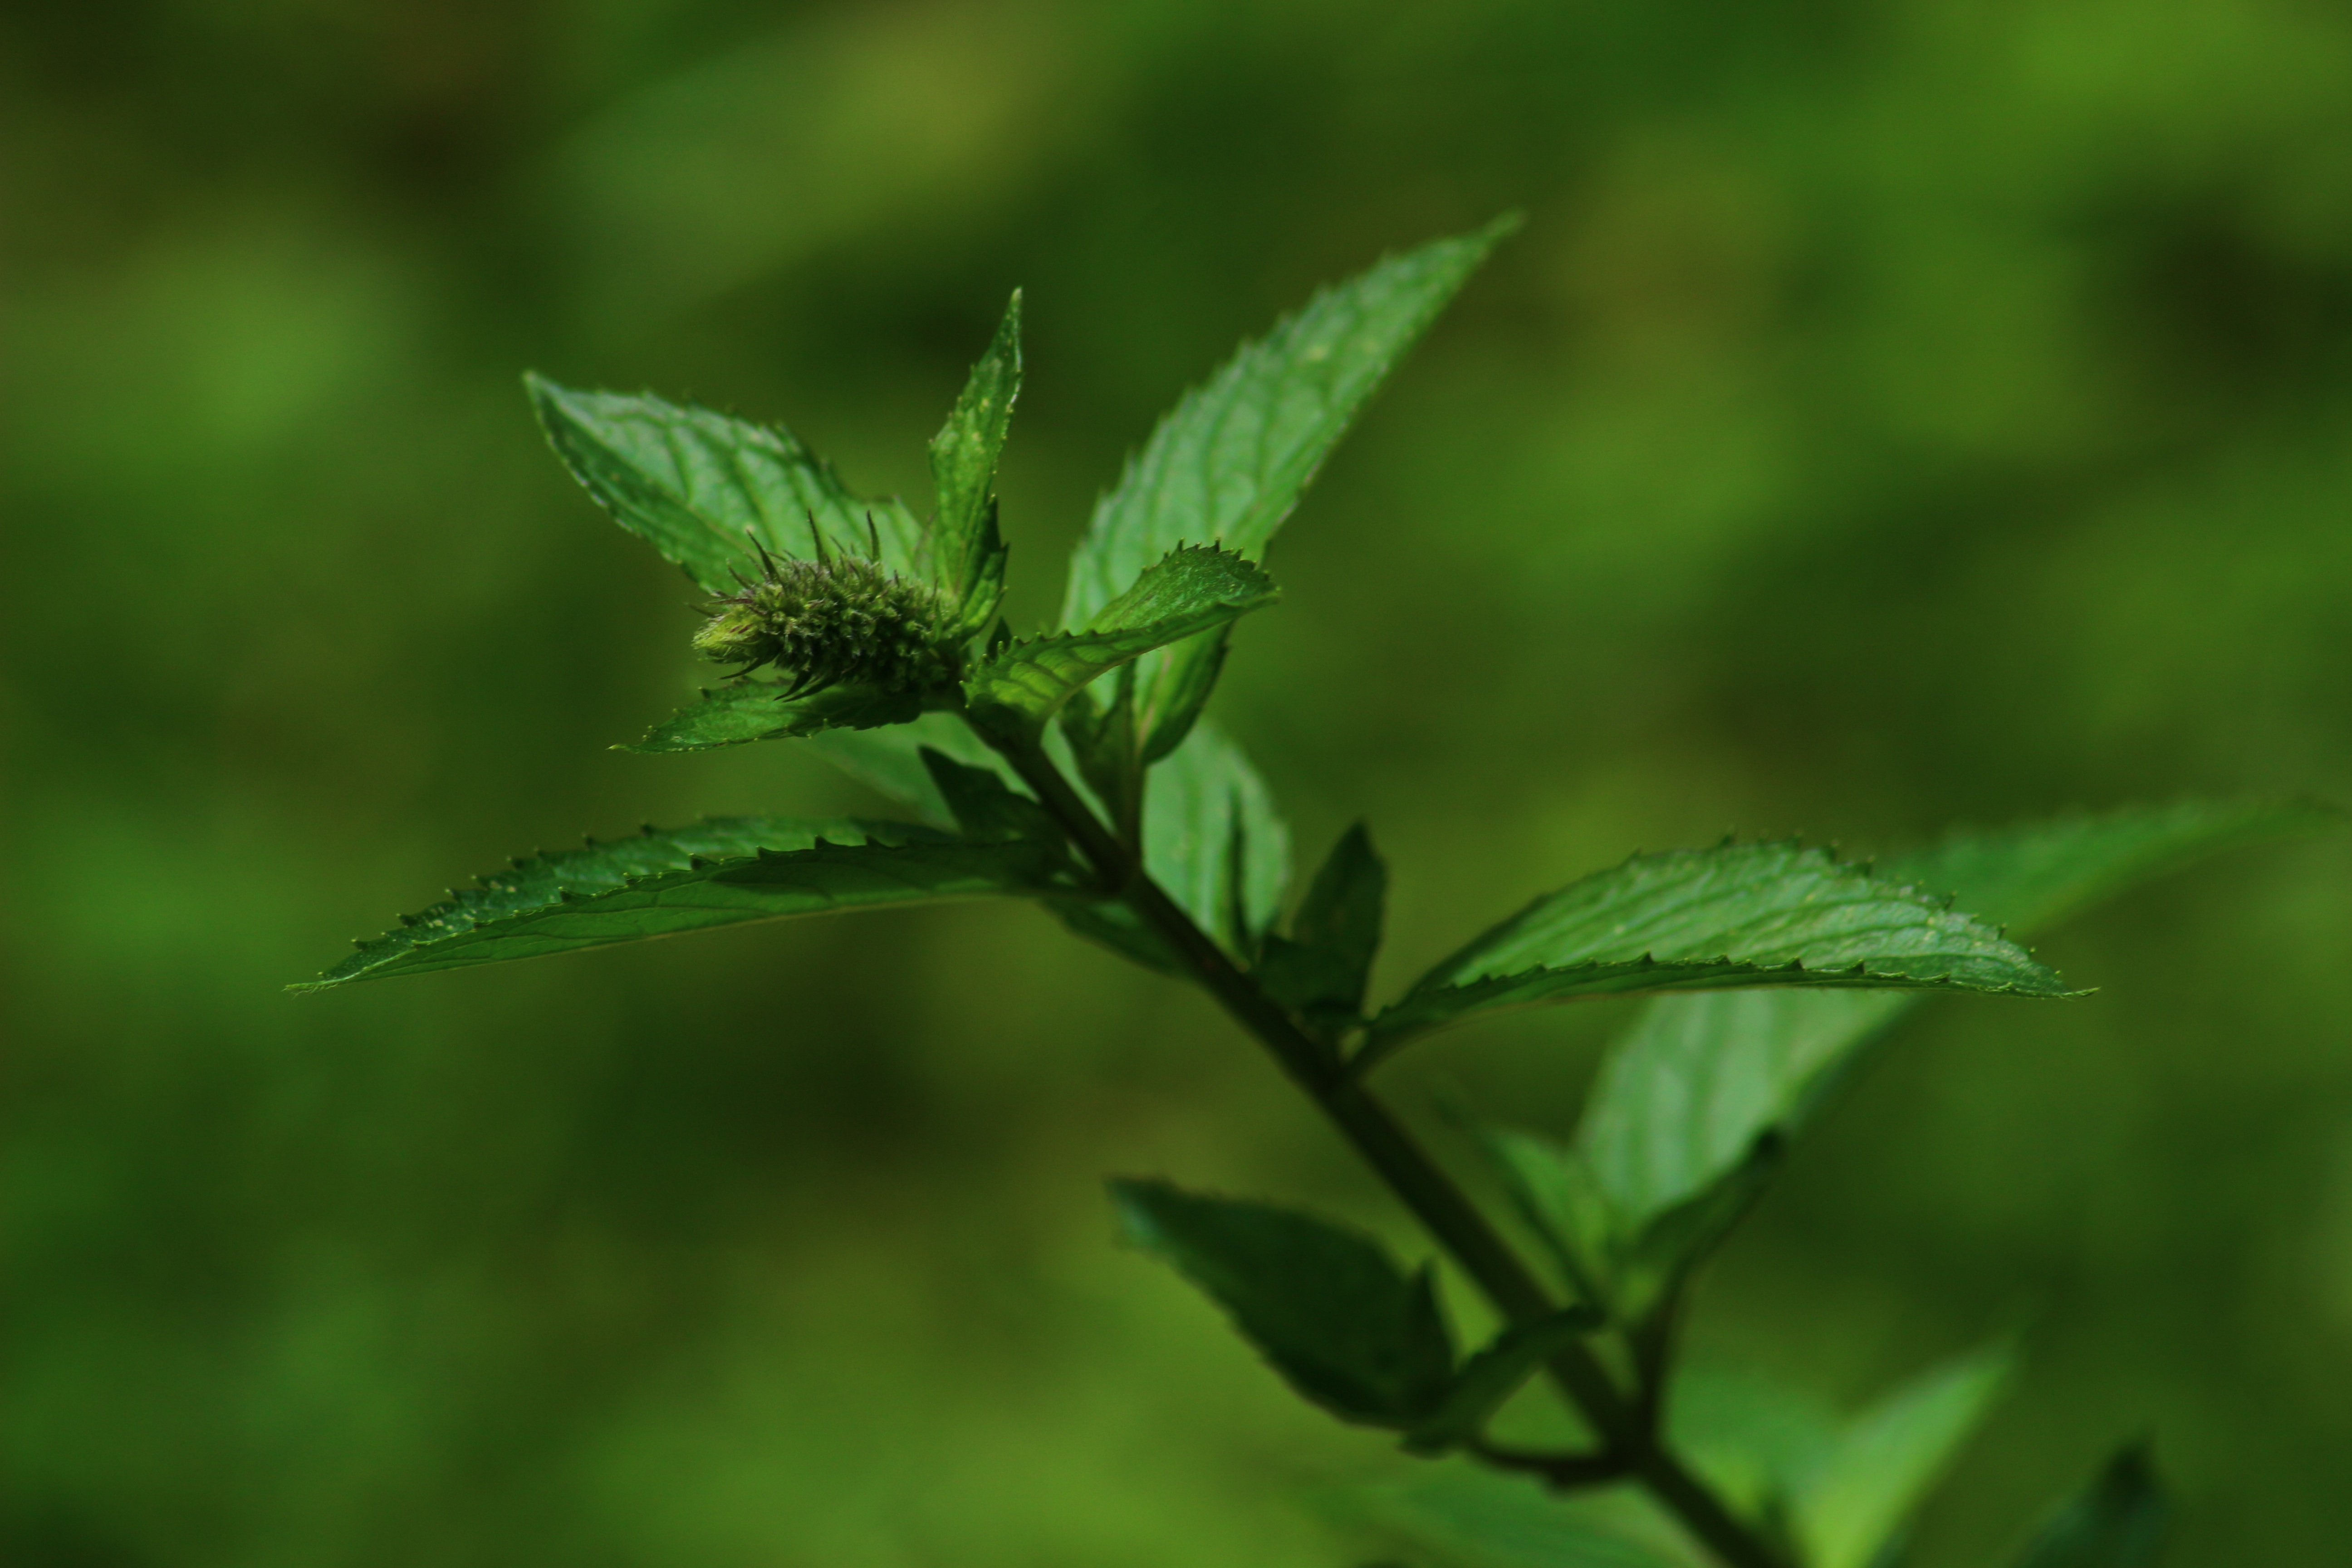
nature, plant, leaf, flower, green, herb, garden, flora, plants, wildflower, bud, macro photography, flowering plant, green mint, annual plant, plant stem, land plant